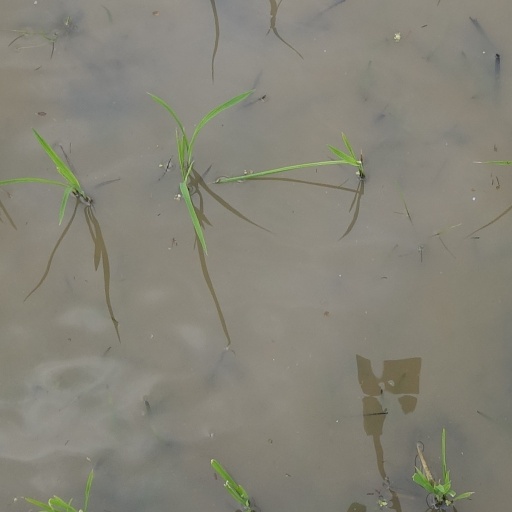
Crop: rice